Tectonics of Mars

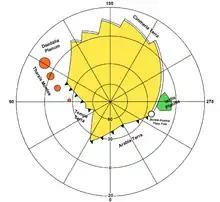
A possible plate tectonic explanation for the northern lowlands. The Boreal plate is shown in yellow. Trenches are shown by toothed lines, ridges by double lines, and transform faults by single lines, modified from Sleep, 1994.

Endogenic hypotheses include the possibility of a very early plate tectonic phase on Mars. Such a scenario suggests that the northern hemispheric crust is a relic oceanic plate. In the preferred reconstruction, a spreading center extended north of Terra Cimmeria between Daedalia Planum and Isidis Planitia. As spreading progressed, the Boreal plate broke into the Acidalia plate with south-dipping subducting beneath Arabia Terra, and the Ulysses plate with east-dipping subducting beneath Tempe Terra and Tharsis Montes. According to this reconstruction, the northern plains would have been generated by a single spreading ridge, with Tharsis Montes qualifying as an island arc. However, subsequent investigations of this model show a general lack of evidence for tectonism and volcanism in areas where such activity was initially predicted.